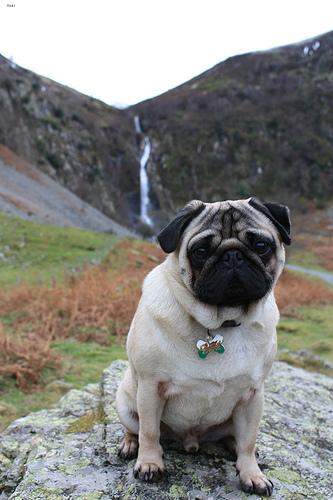
Breed: pug